Karl-Heinz Rosch

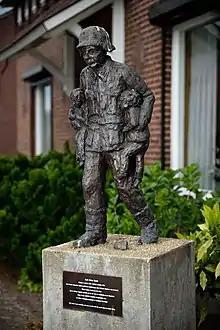
Memorial of Rosch

Karl-Heinz Rosch (3 October 1926 6 October 1944) was a German soldier during World War II who died saving lives of two Dutch children.